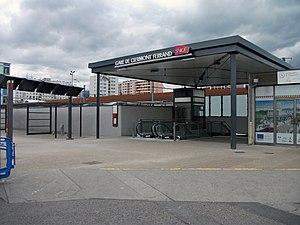
Entrée Anatole France de la gare de Clermont-Ferrand
La gare de Clermont-Ferrand est une gare ferroviaire française, de la ligne de Saint-Germain-des-Fossés à Nîmes-Courbessac, située à l'écart du centre de la ville de Clermont-Ferrand, dans le département du Puy-de-Dôme, en région Auvergne-Rhône-Alpes.